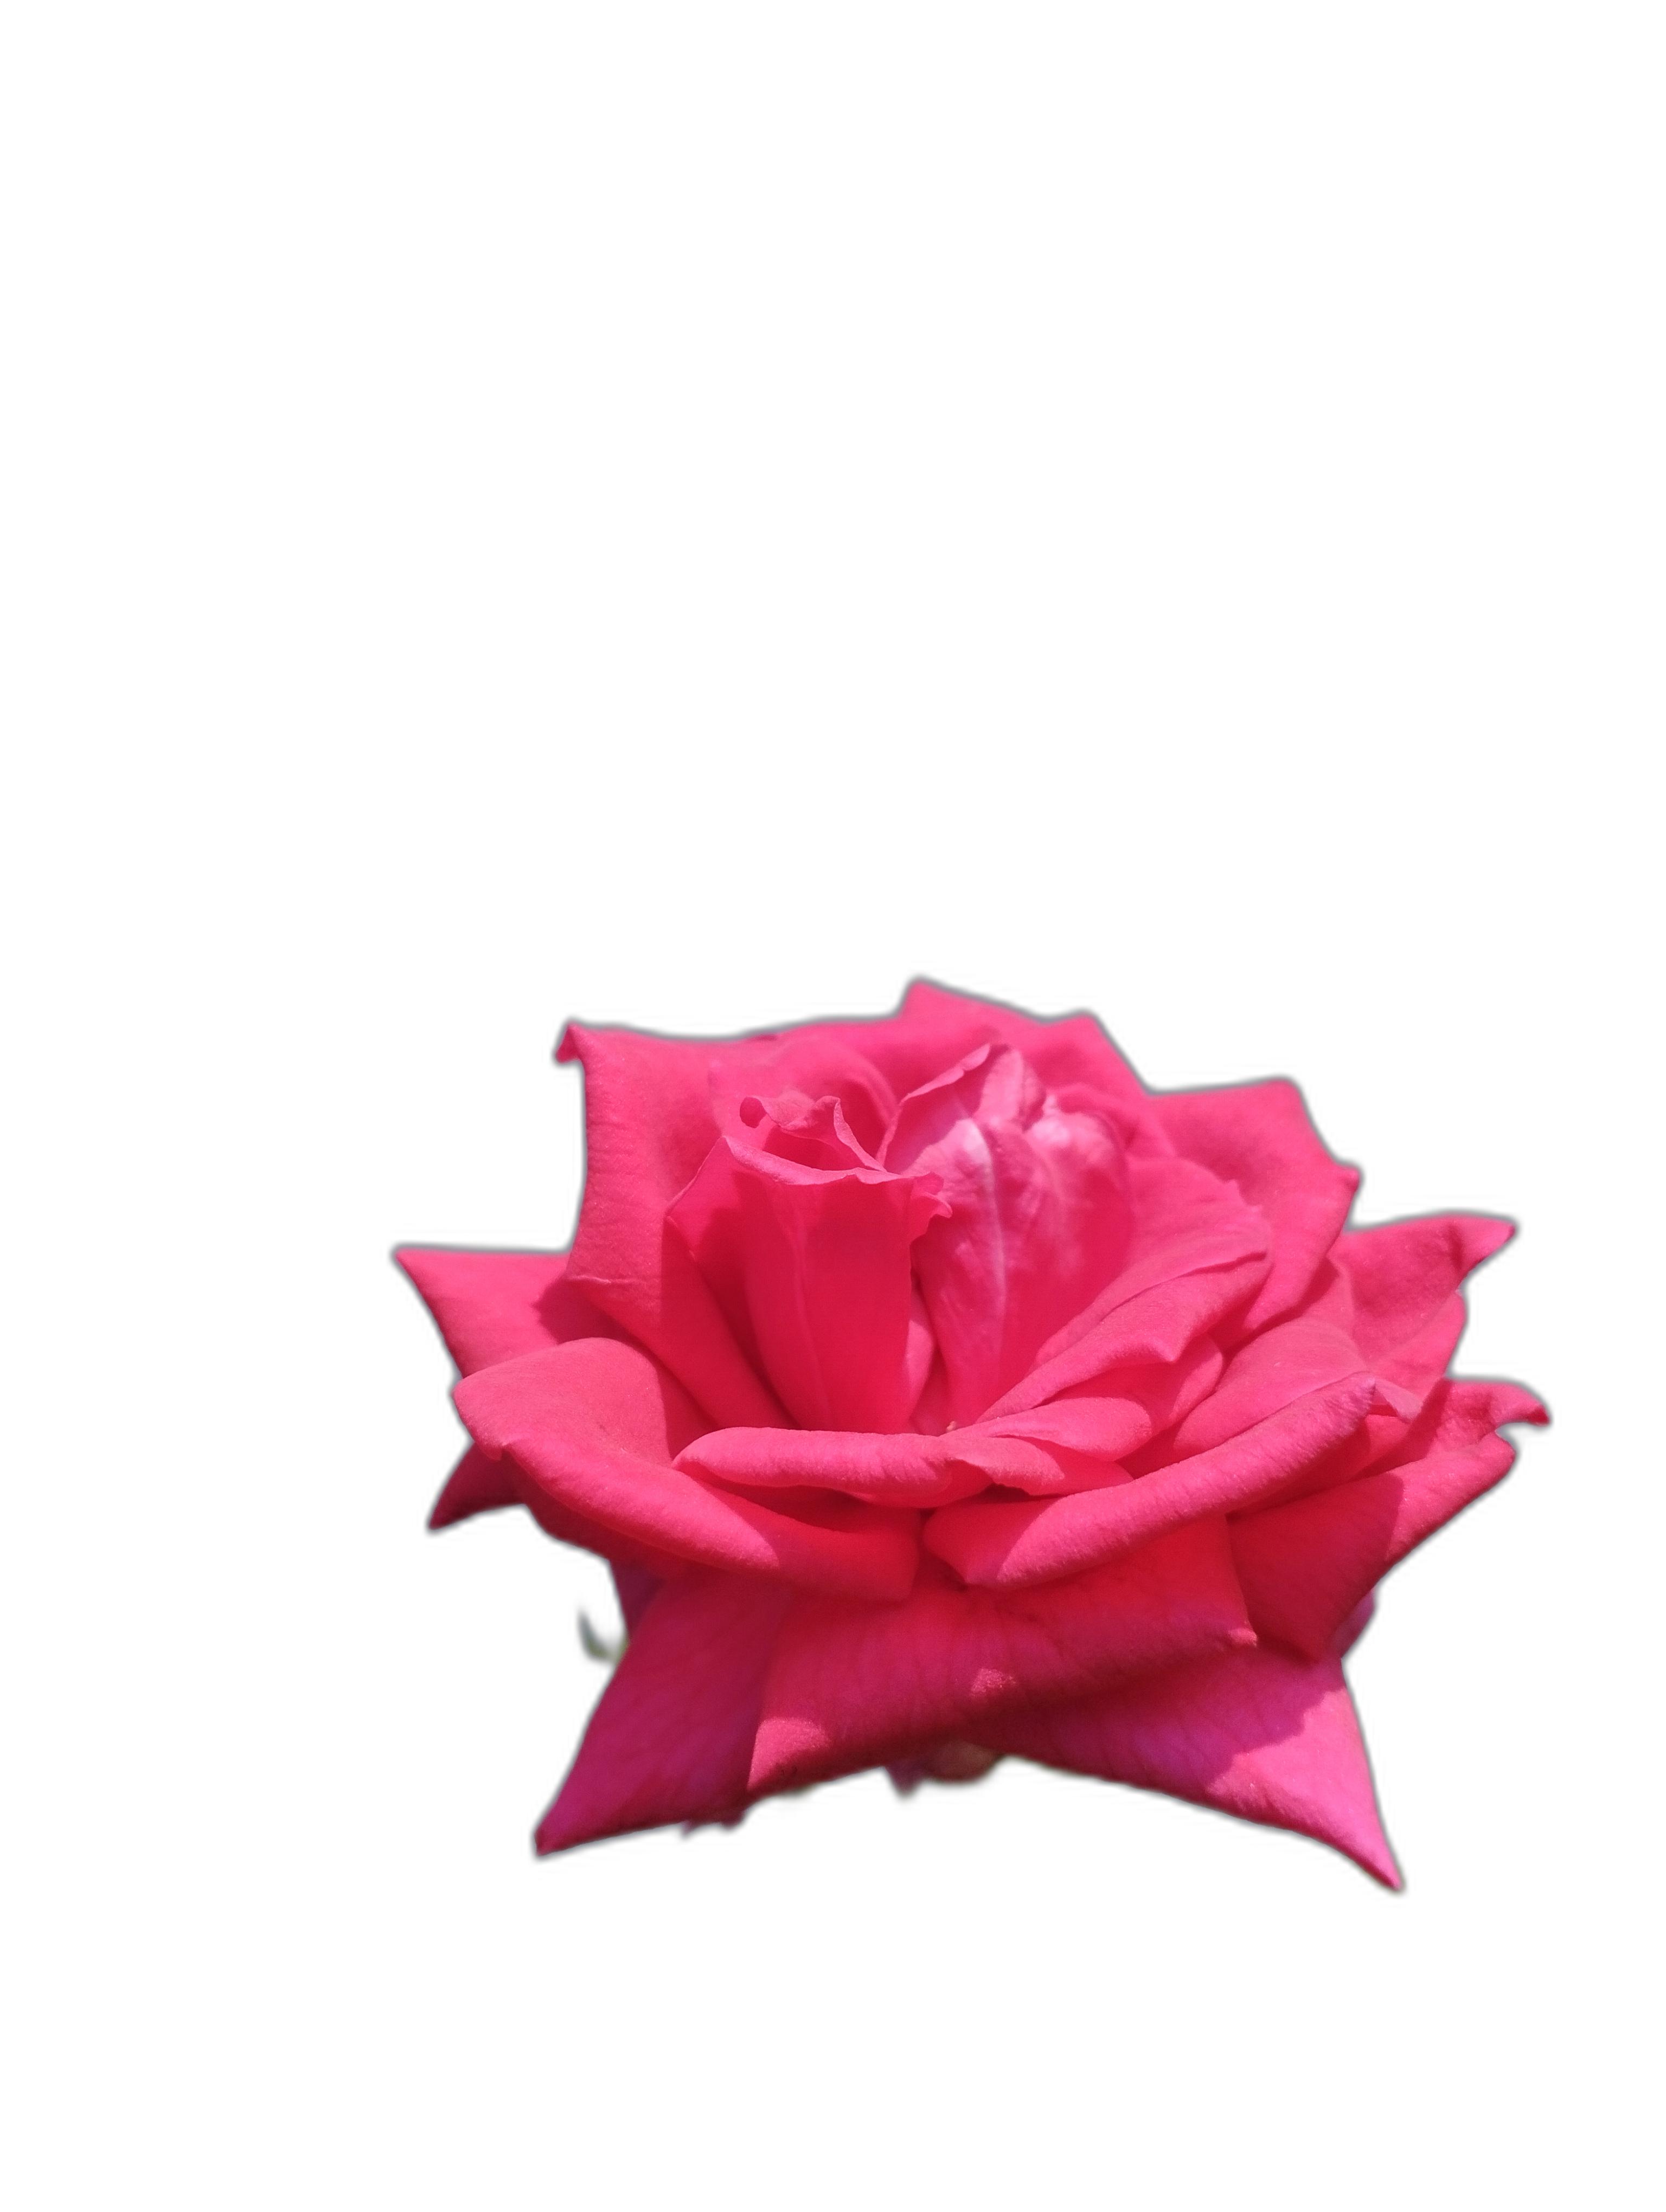
Label: Rose